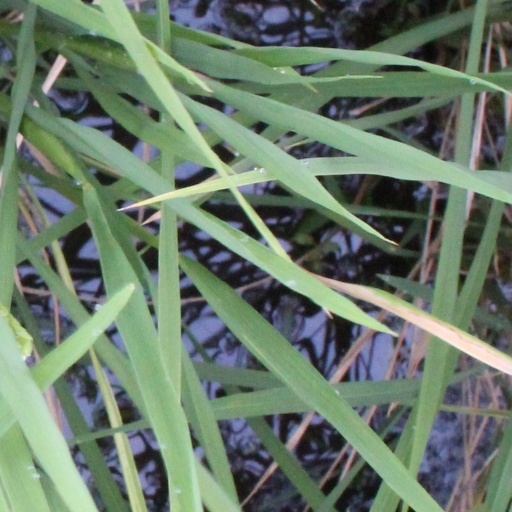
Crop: rice